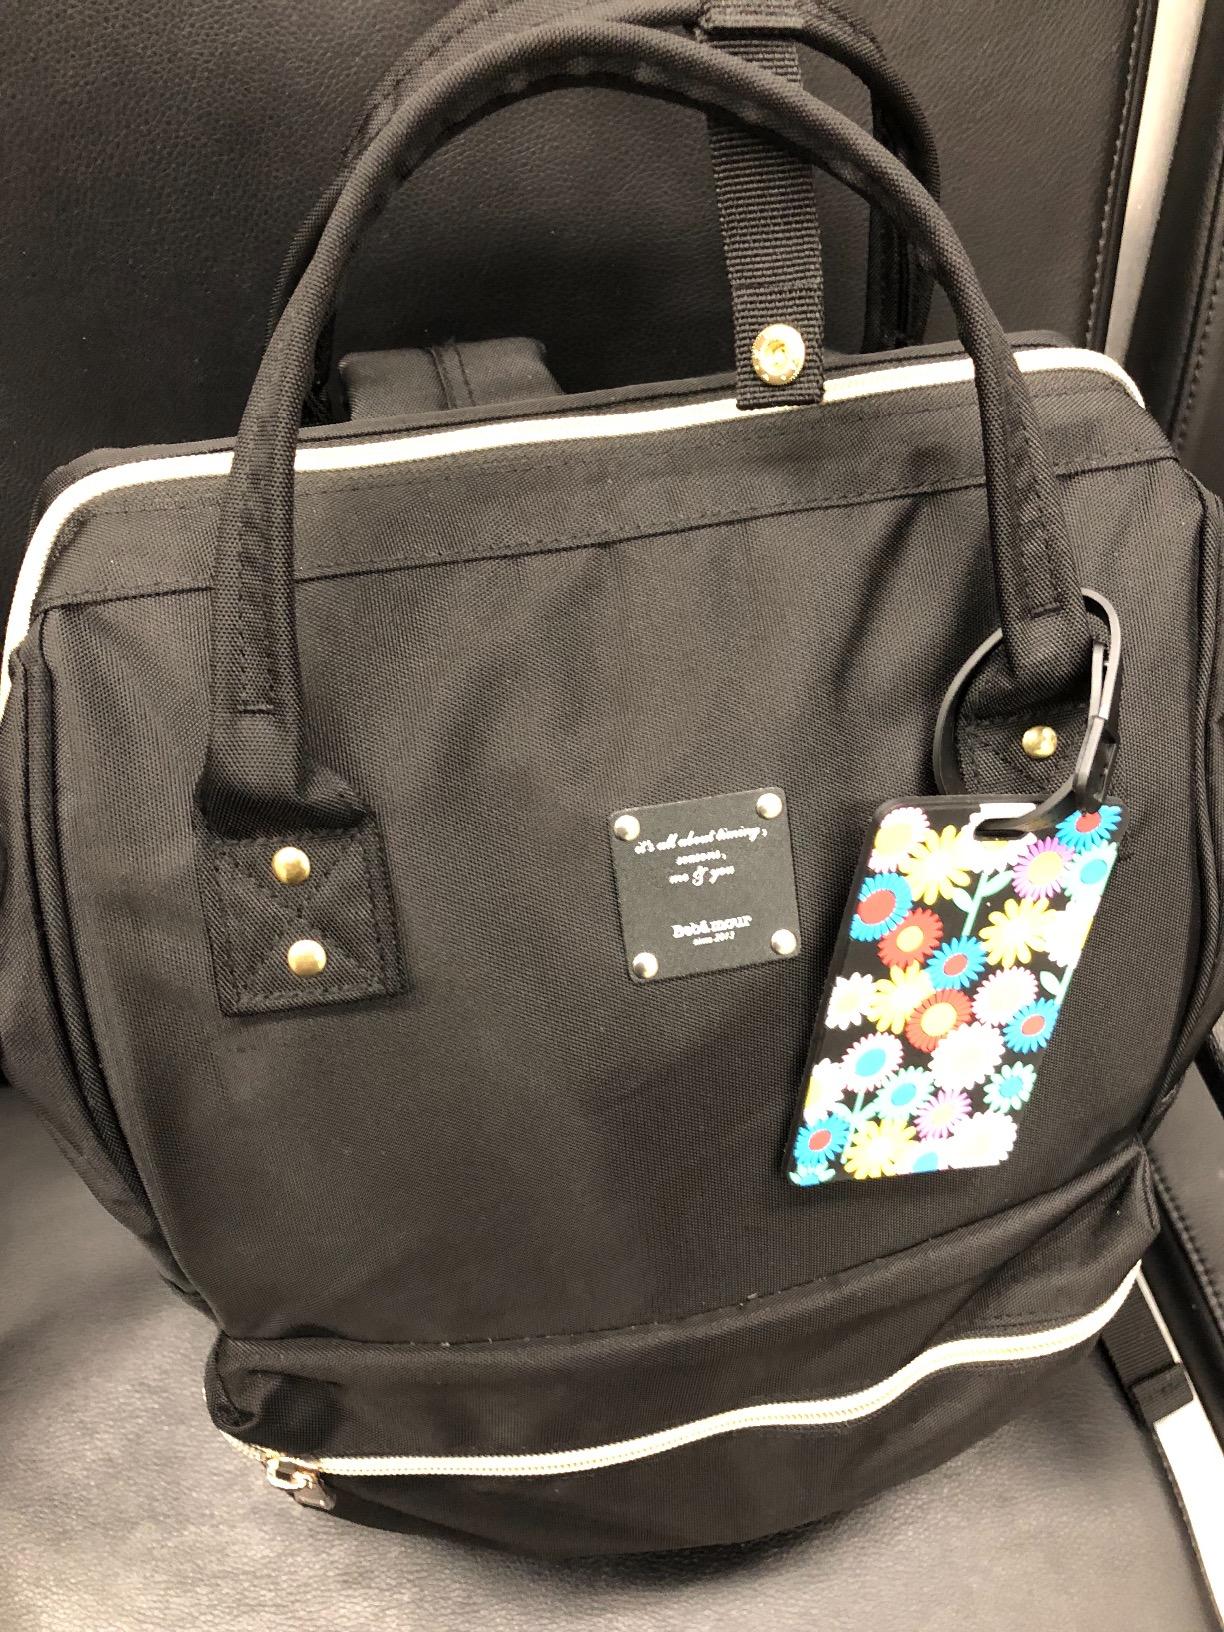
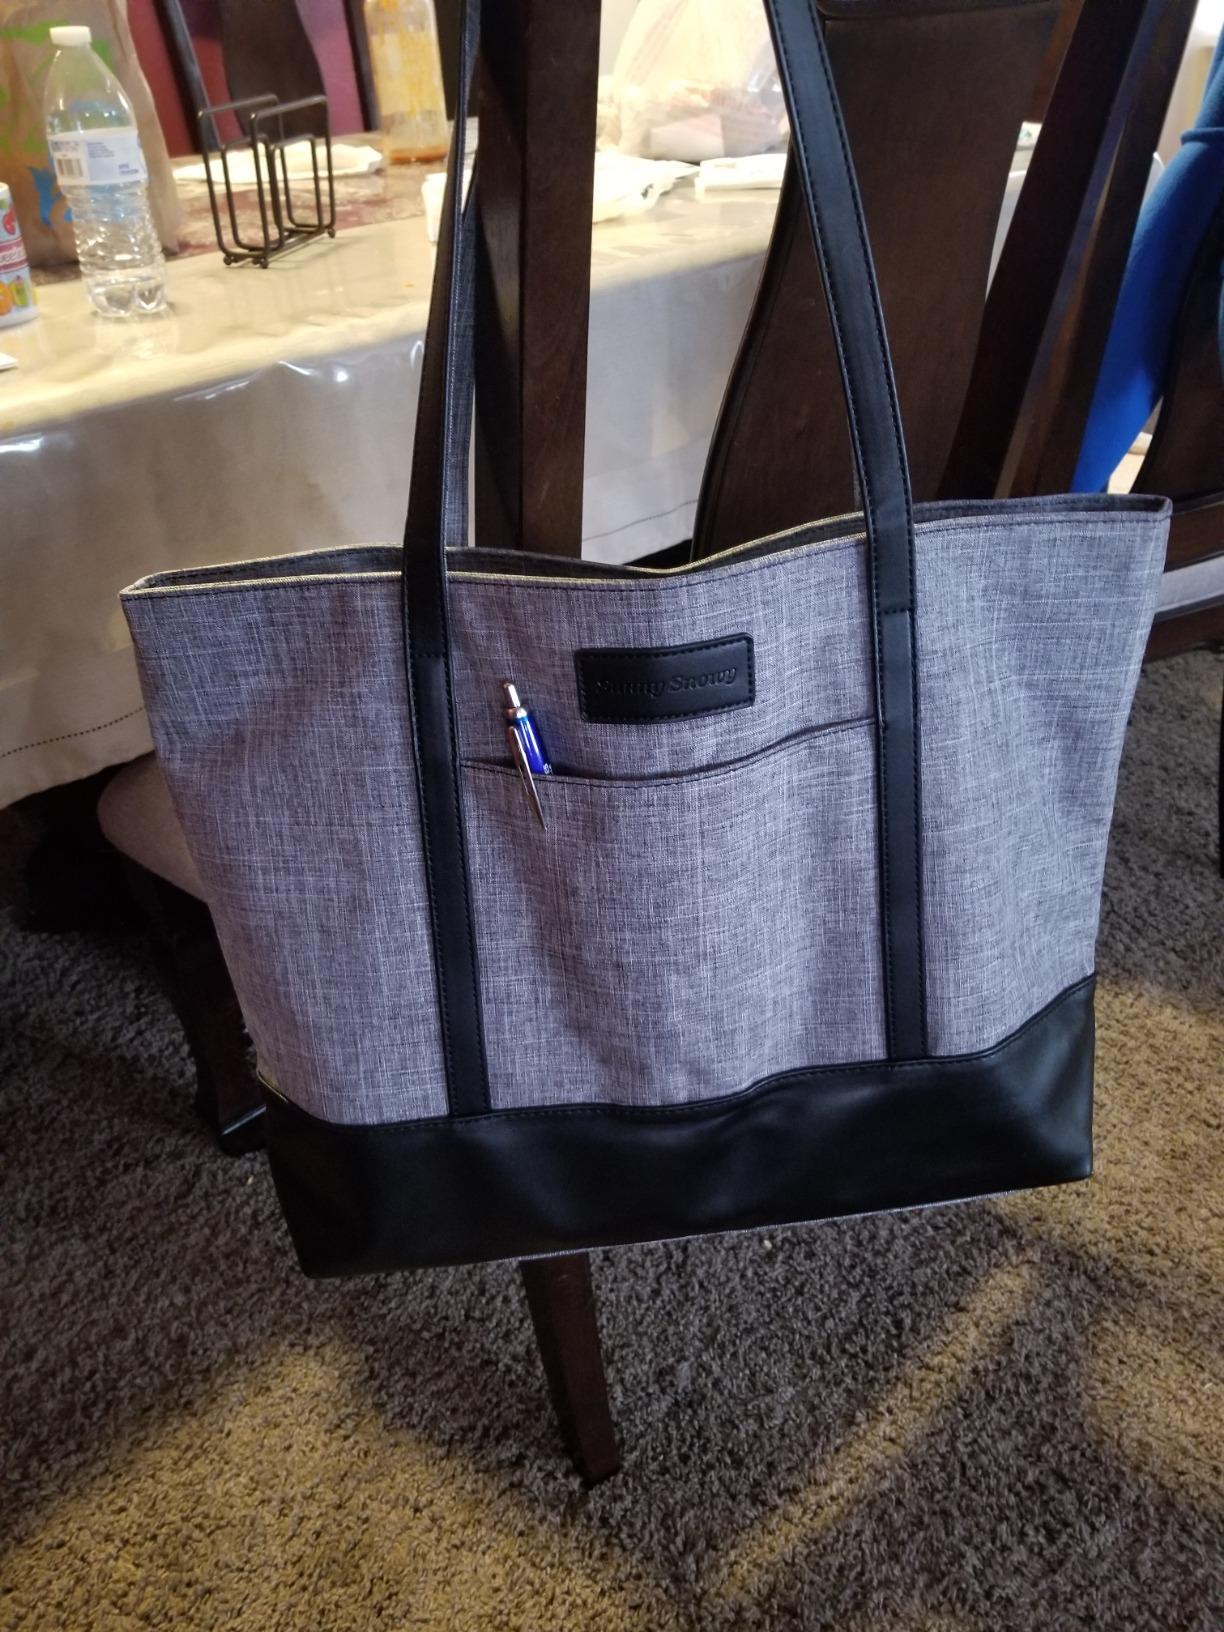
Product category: bag
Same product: no